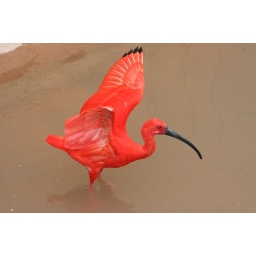
hot pink bird in the flamingo area - I have no clue what it is.